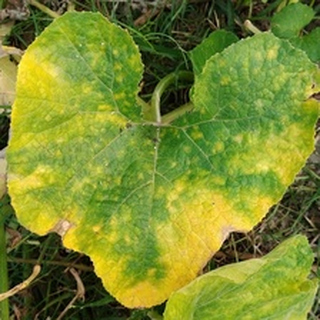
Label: pumpkin_mosaic_disease